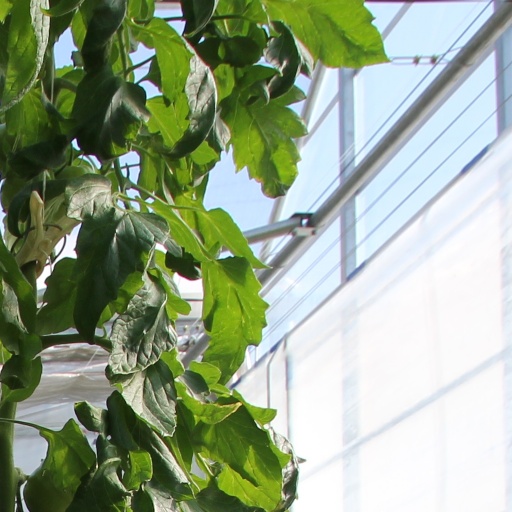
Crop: tomato